Question: What is the picture of?
Tambaya: Hoton menene wannan?
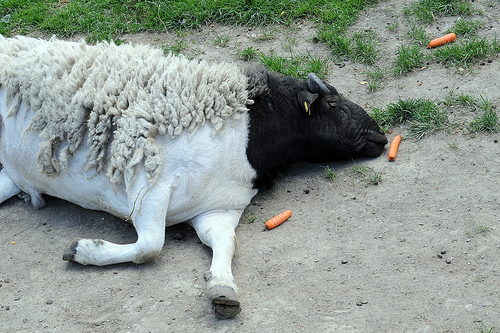
Answer: Sheep.
Amsa: Rago.